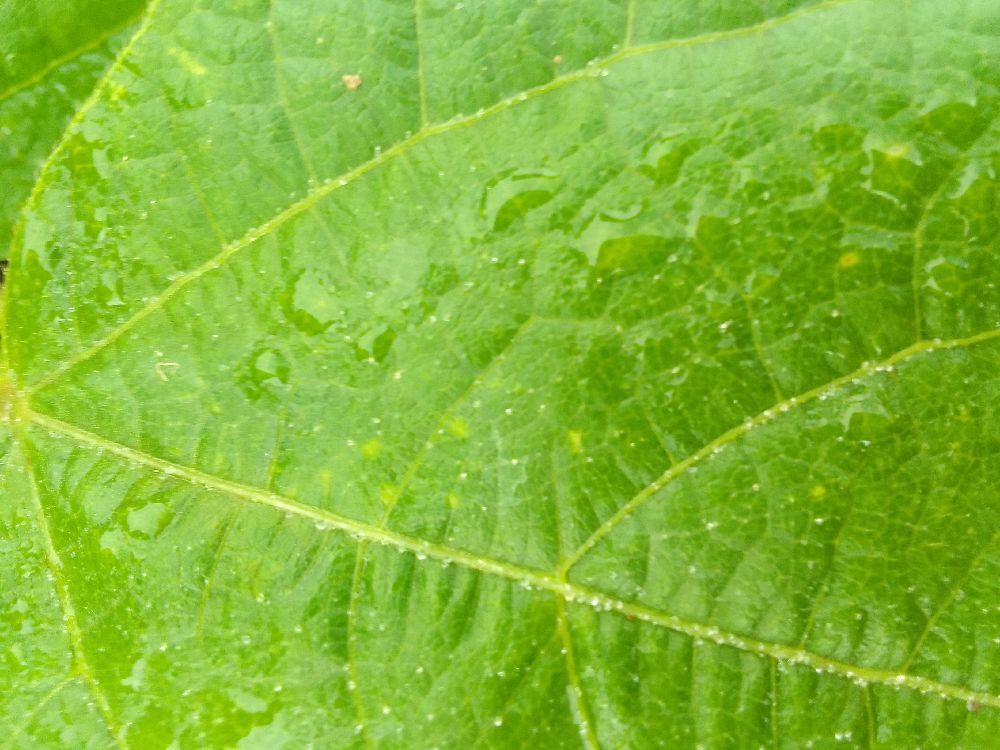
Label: healthy